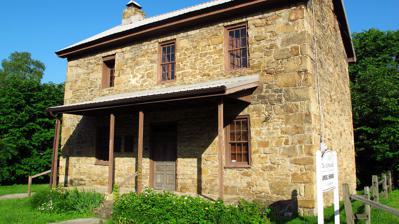
Building: Samuel Shrewsbury Sr. House
Country: United States of America
Year built: 1810
This page is about the historic house in West Virginia, for the house in Madison, In, see: Charles L. Shrewsbury House Historic house in West Virginia, United States United States historic place Samuel Shrewsbury Sr. U.S. National Register of Historic Places Show map of West Virginia Show map of the United States Location 310 Stubb Dr., Belle, West Virginia Coordinates 38°14′15″N 81°32′39″W / 38.23750°N 81.54417°W / 38.23750; -81.54417 Area 0.3 acres (0.12 ha) Built c. 1810 Architect Shrewsbury, Samuel Sr. NRHP reference No. 78002799 Added to NRHP November 2, 1978 Samuel Shrewsbury Sr. House , also known as the Old Stone House, is a historic home located at Belle , Kanawha County, West Virginia .  It was built about 1810, and is a small single-pile sandstone building with a medium pitched gable roof . It is owned by the Belle Historical Restoration Society, Inc. and open as a historic house museum. It was listed on the National Register of Historic Places in 1978. References